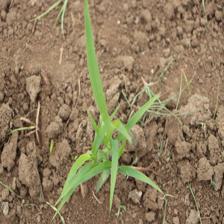
Label: Sorghum